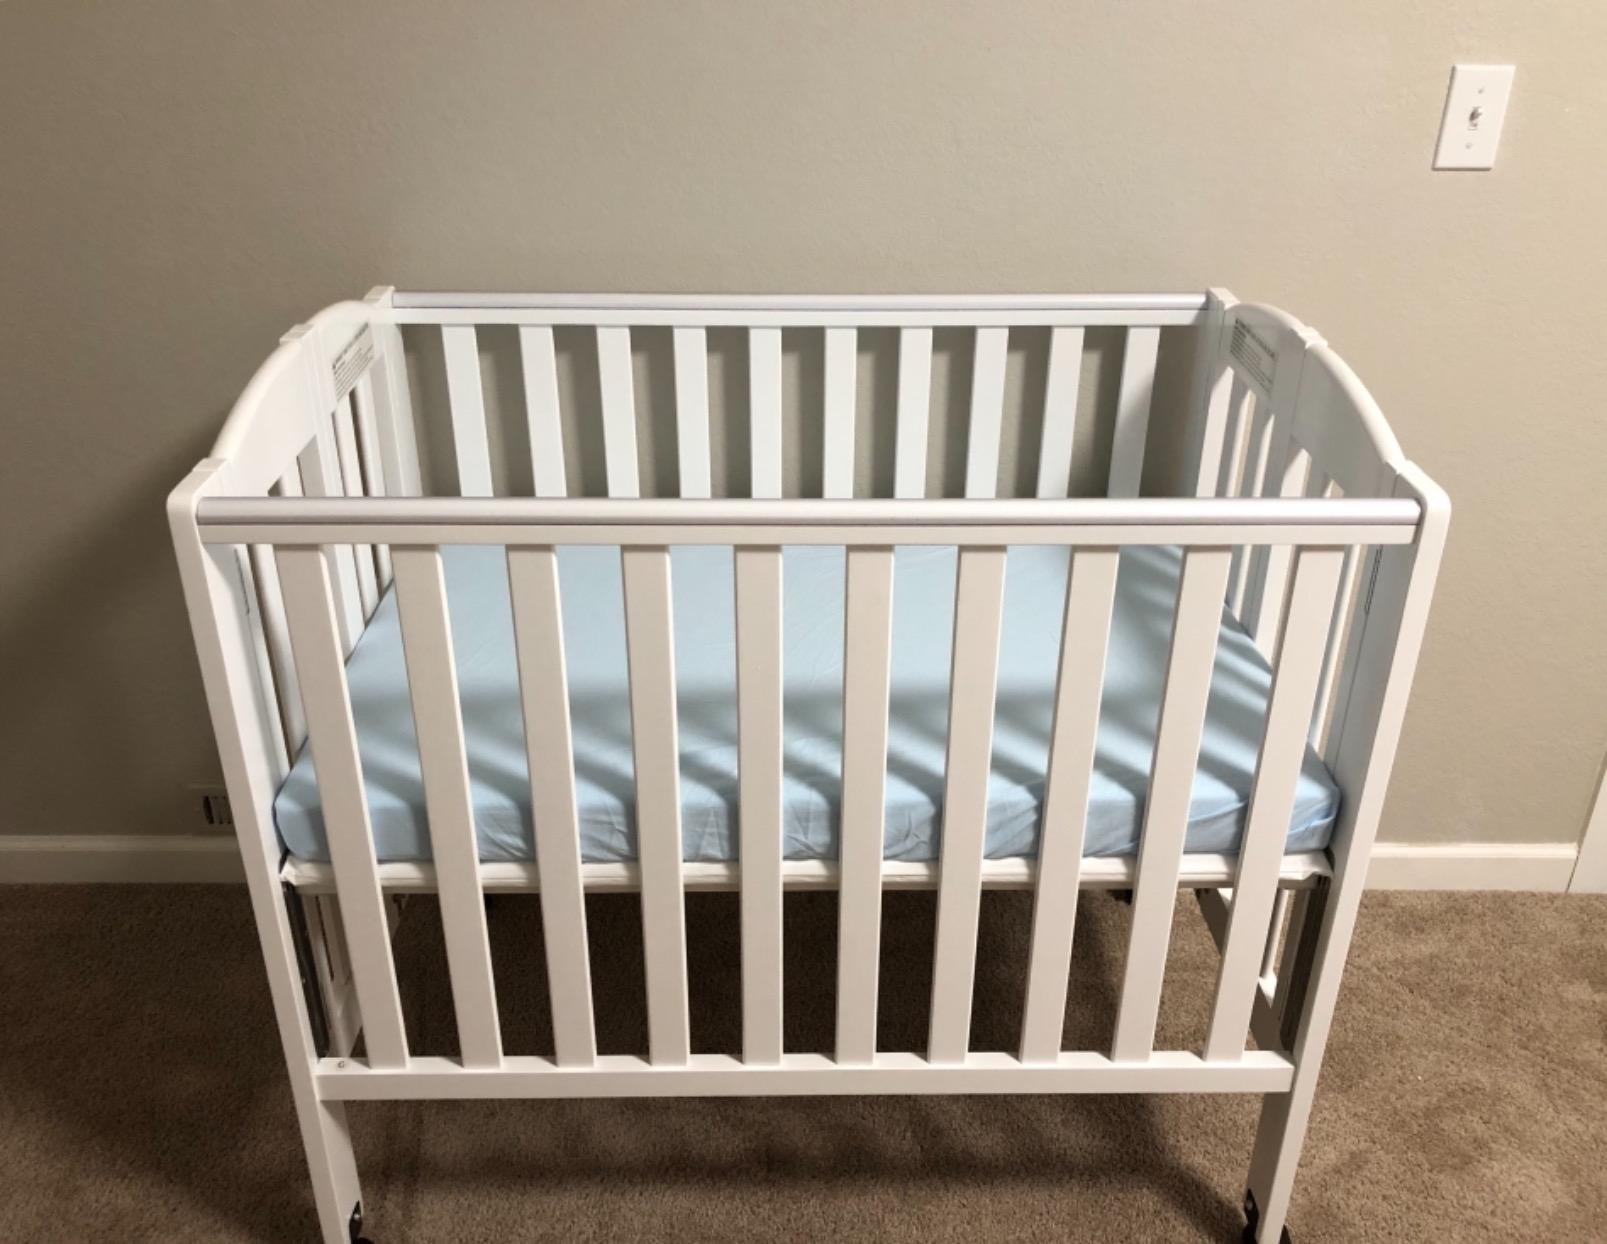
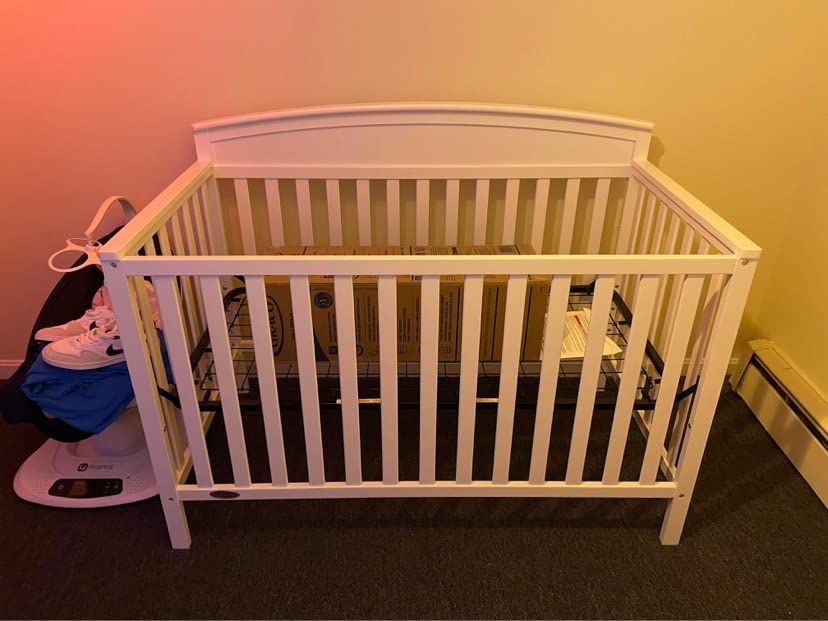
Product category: products_crib
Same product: no